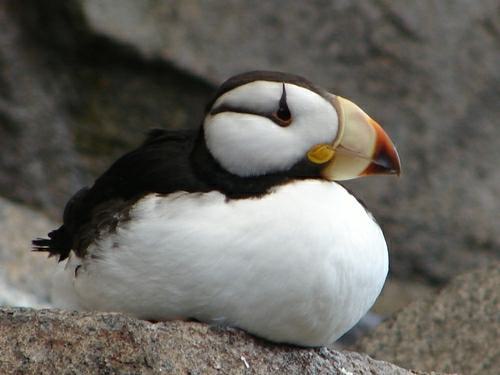
A photo of a horned puffin